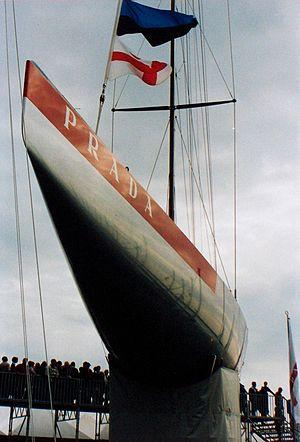
Le yacht italien Luna Rossa (ITA-45) du Prada Challenge était le challenger représentant le Yacht Club Punta Ala à Grosseto lors de la 30ᵉ Coupe de l'America en 2000 se déroulant à Auckland contre le defender néo-zélandais New Zeland.